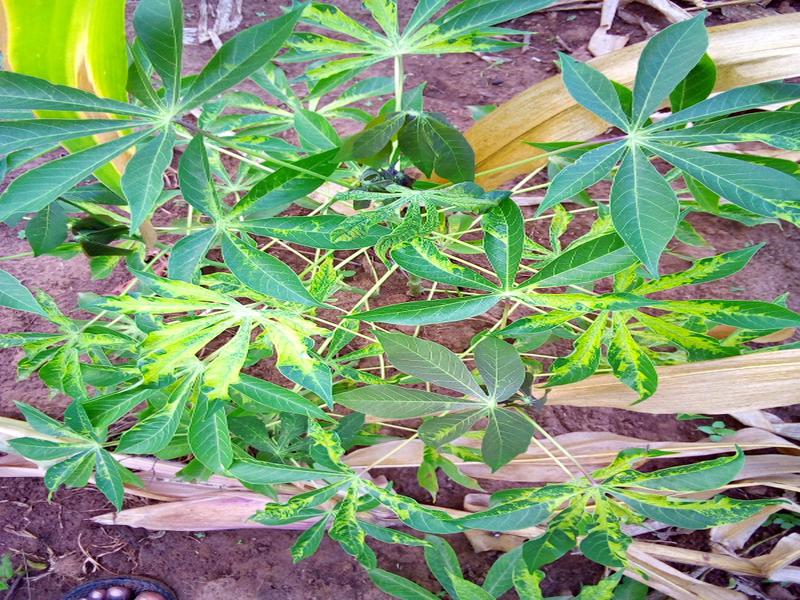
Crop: cassava
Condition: mosaic_disease